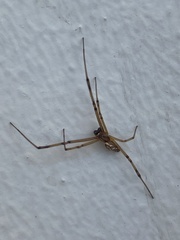
Species: Lactrodectus_hesperus